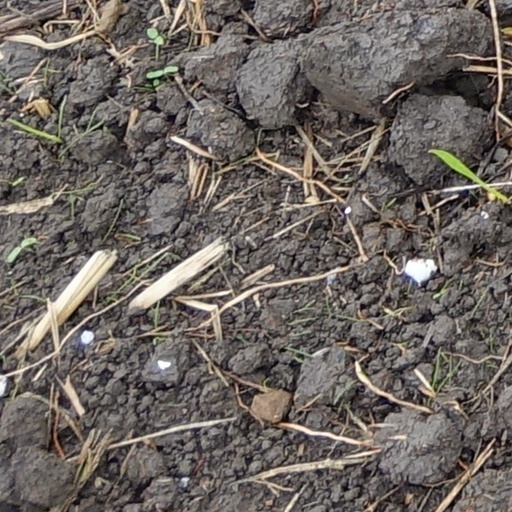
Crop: wheat